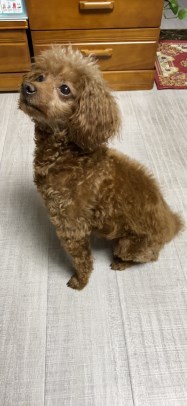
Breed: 7449-n000128-teddy